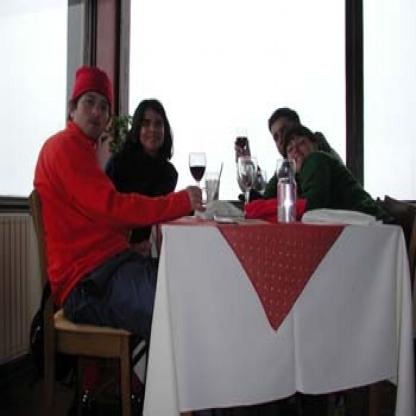
Scene: Indoor